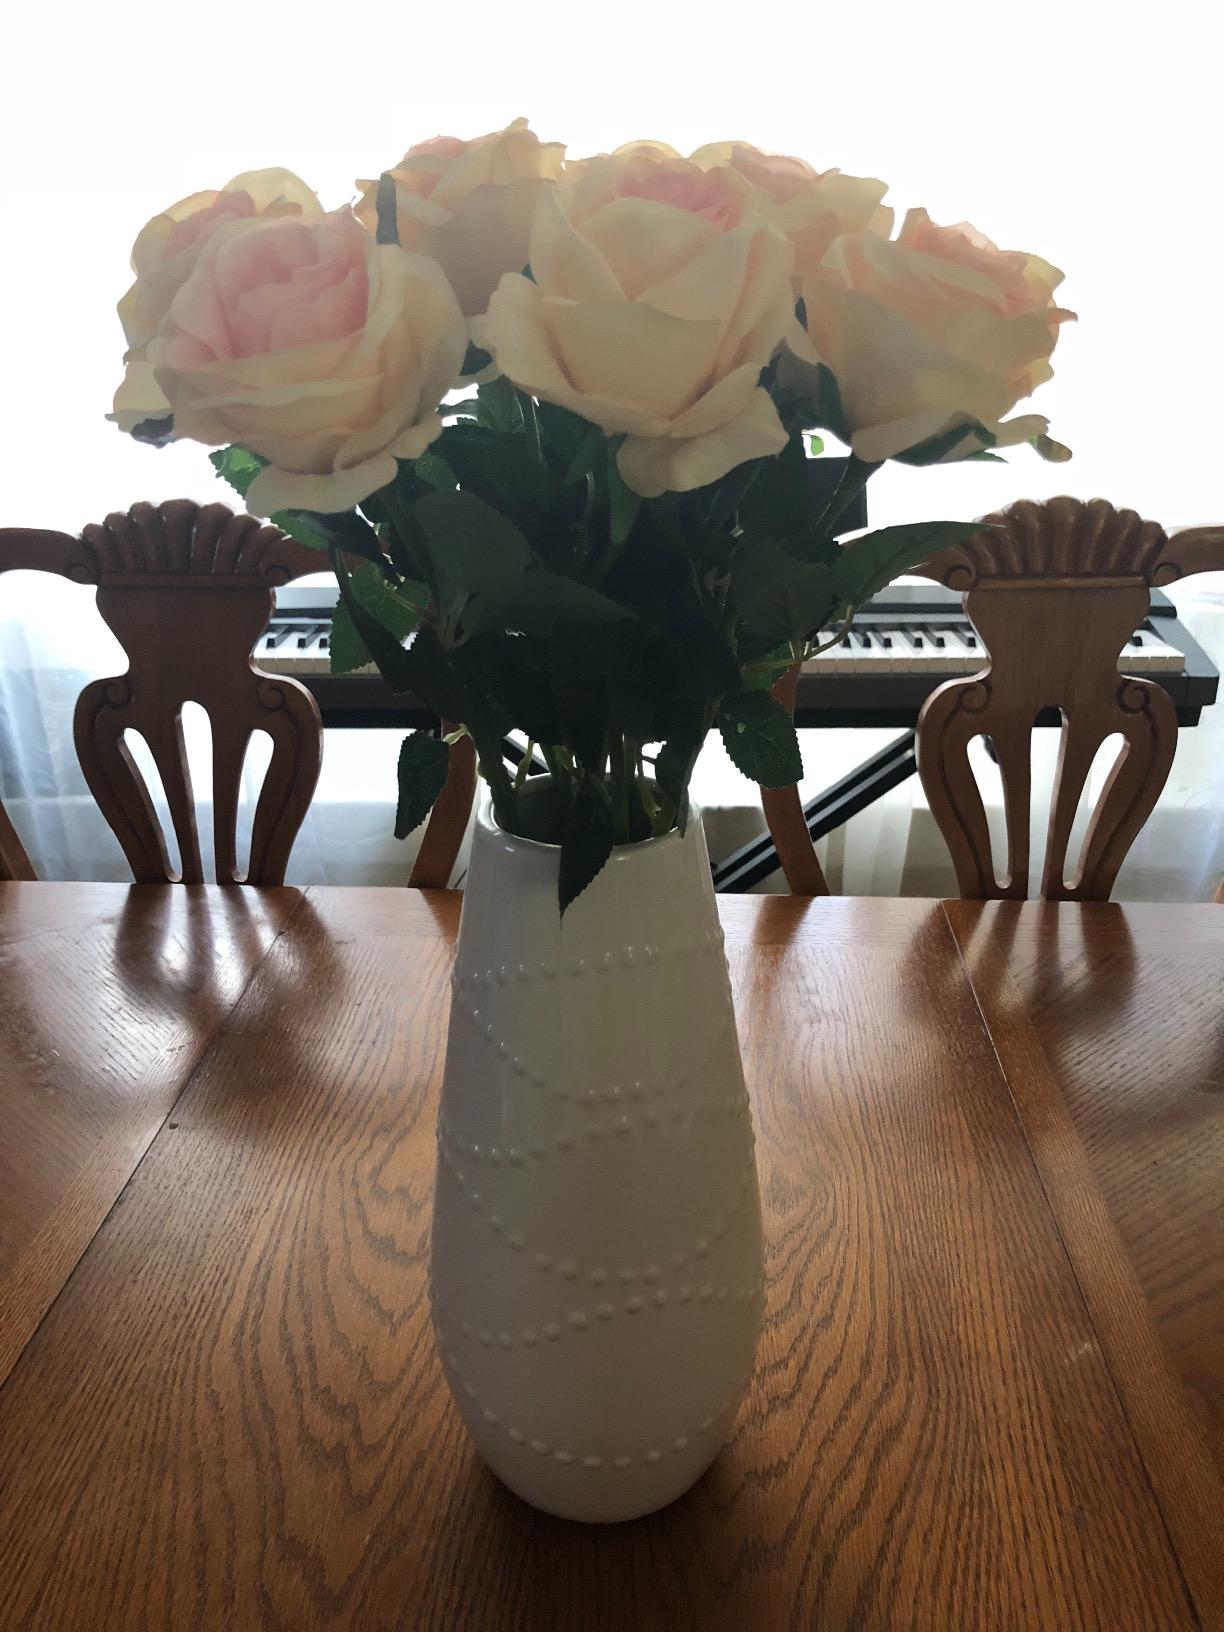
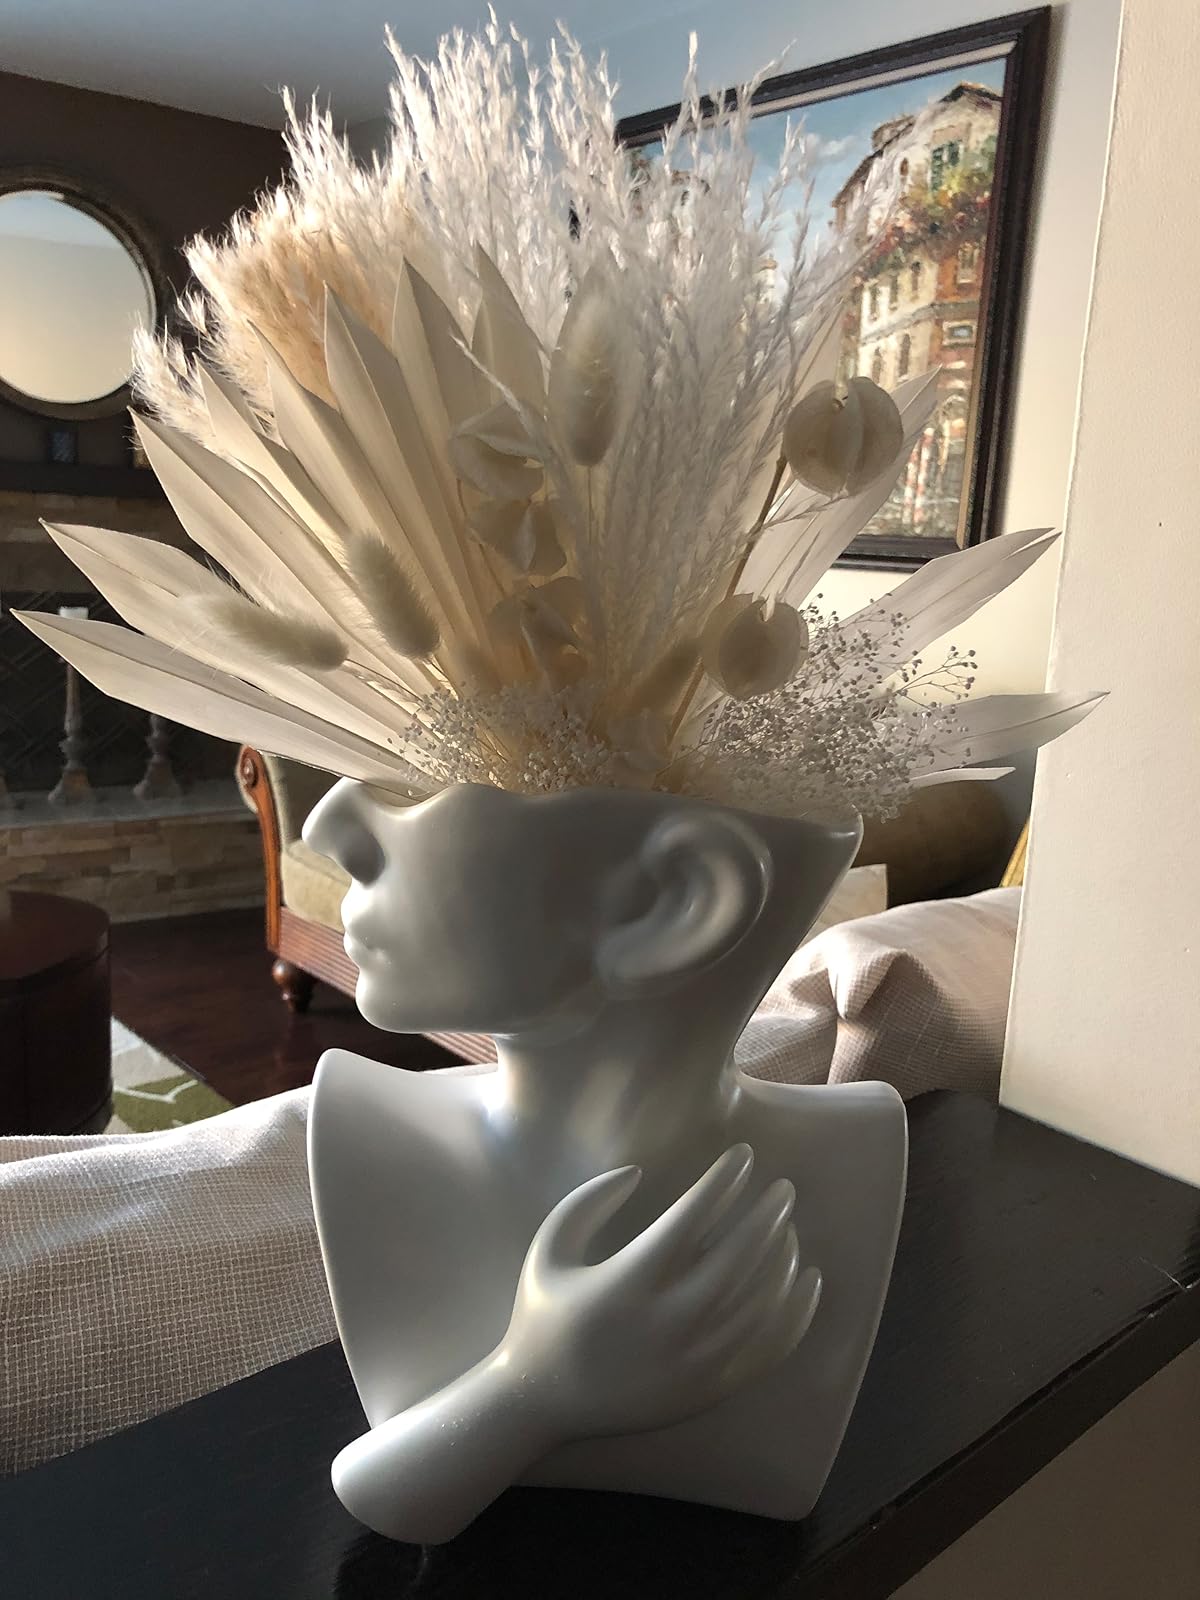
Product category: vase
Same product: no